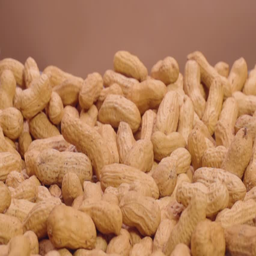
peanuts fall on a soft surface in super slow motion